Yaga Station (Kanagawa)

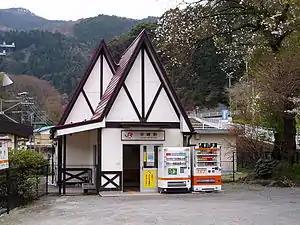
Yaga Station, April 2007

is a passenger railway station located in the southern part of the town of Yamakita, Kanagawa, Japan, operated by Central Japan Railway Company (JR Central). Initially primarily a freight station, used to transport firewood and charcoal from the Tanzawa Mountains, Yaga Station now serves only passenger traffic to nearby Lake Tanzawa and the Nakagawa "onsen" resorts.